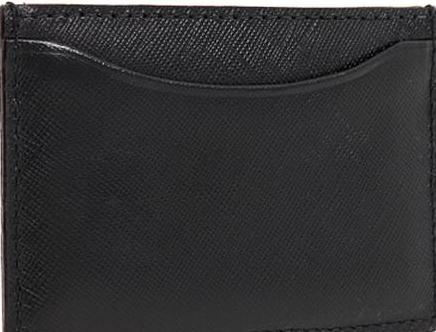
Texture: crosshatched